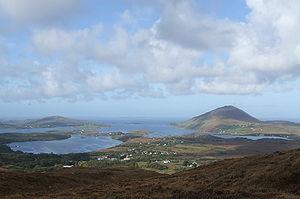
Letterfrack est un petit village dans le Connemara en Irlande fondé par les quakers au milieu du XIXᵉ siècle. Il est situé à 15km au nord-est de Clifden sur la baie Barnaderg et lié au port de Ballinakill. L'office du tourisme du Parc national du Connemara se trouve ici.